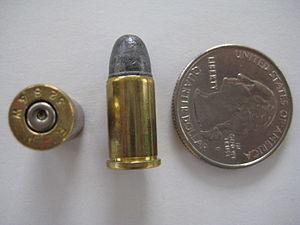
Le .32 Smith & Wesson est un type de cartouche pour revolvers de police et de défense personnelle, fabriquée à l'origine par la compagnie Smith & Wesson. Sa commercialisation date de 1876 pour le S&W Baby Russian.